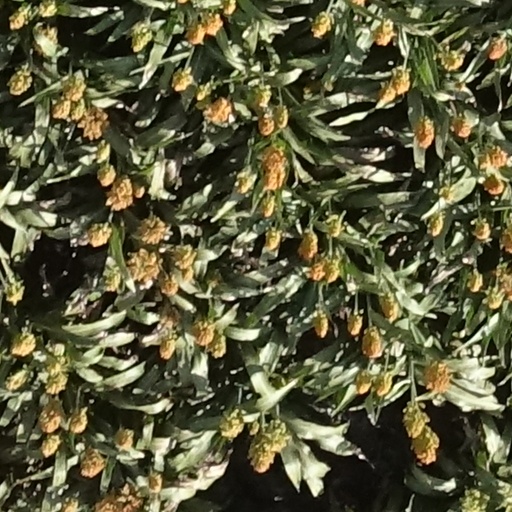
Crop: sorghum